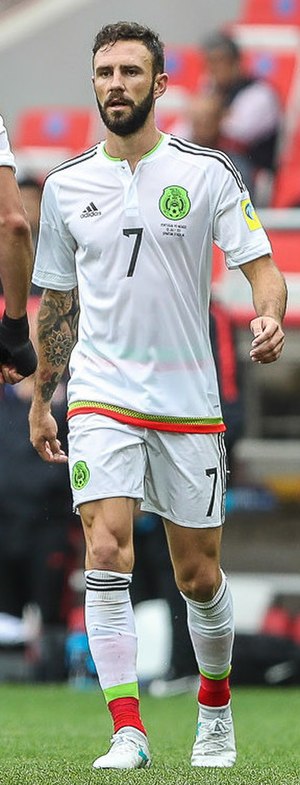
Miguel Layún
Miguel Arturo Layún Prado, er en mexicansk fodboldspiller.